Ipomoea pes-tigridis

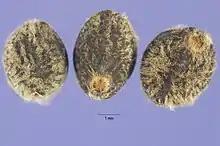
"Ipomoea pes-tigridis" seeds

"Ipomoea pes-tigridis" is an annual plant, hairy, growing as a vine. It can grow up to . The leaves are palmately lobed, diameter, with 5-9 lobes on edge of the leaf; the lobes are elliptic, with a narrowed base; the sinus between the lobes being rounded. Its flowering period is between September and November. The trumpet-shaped flowers are white, long, the corolla opening to diameter, and has five points. The flowers are in clusters, but usually only one open at a time in each cluster; the individual flowers open after 4 pm, and wither by the following morning.